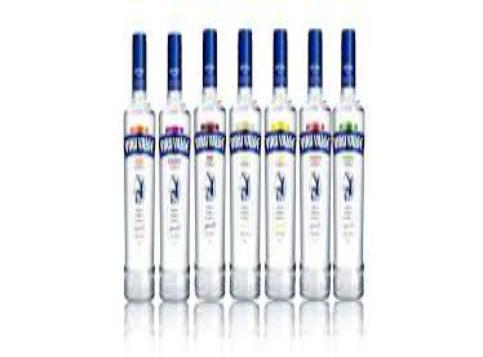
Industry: Food